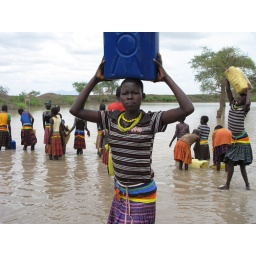
Collecting water at a pool created by building a dam.